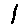
Label: 1